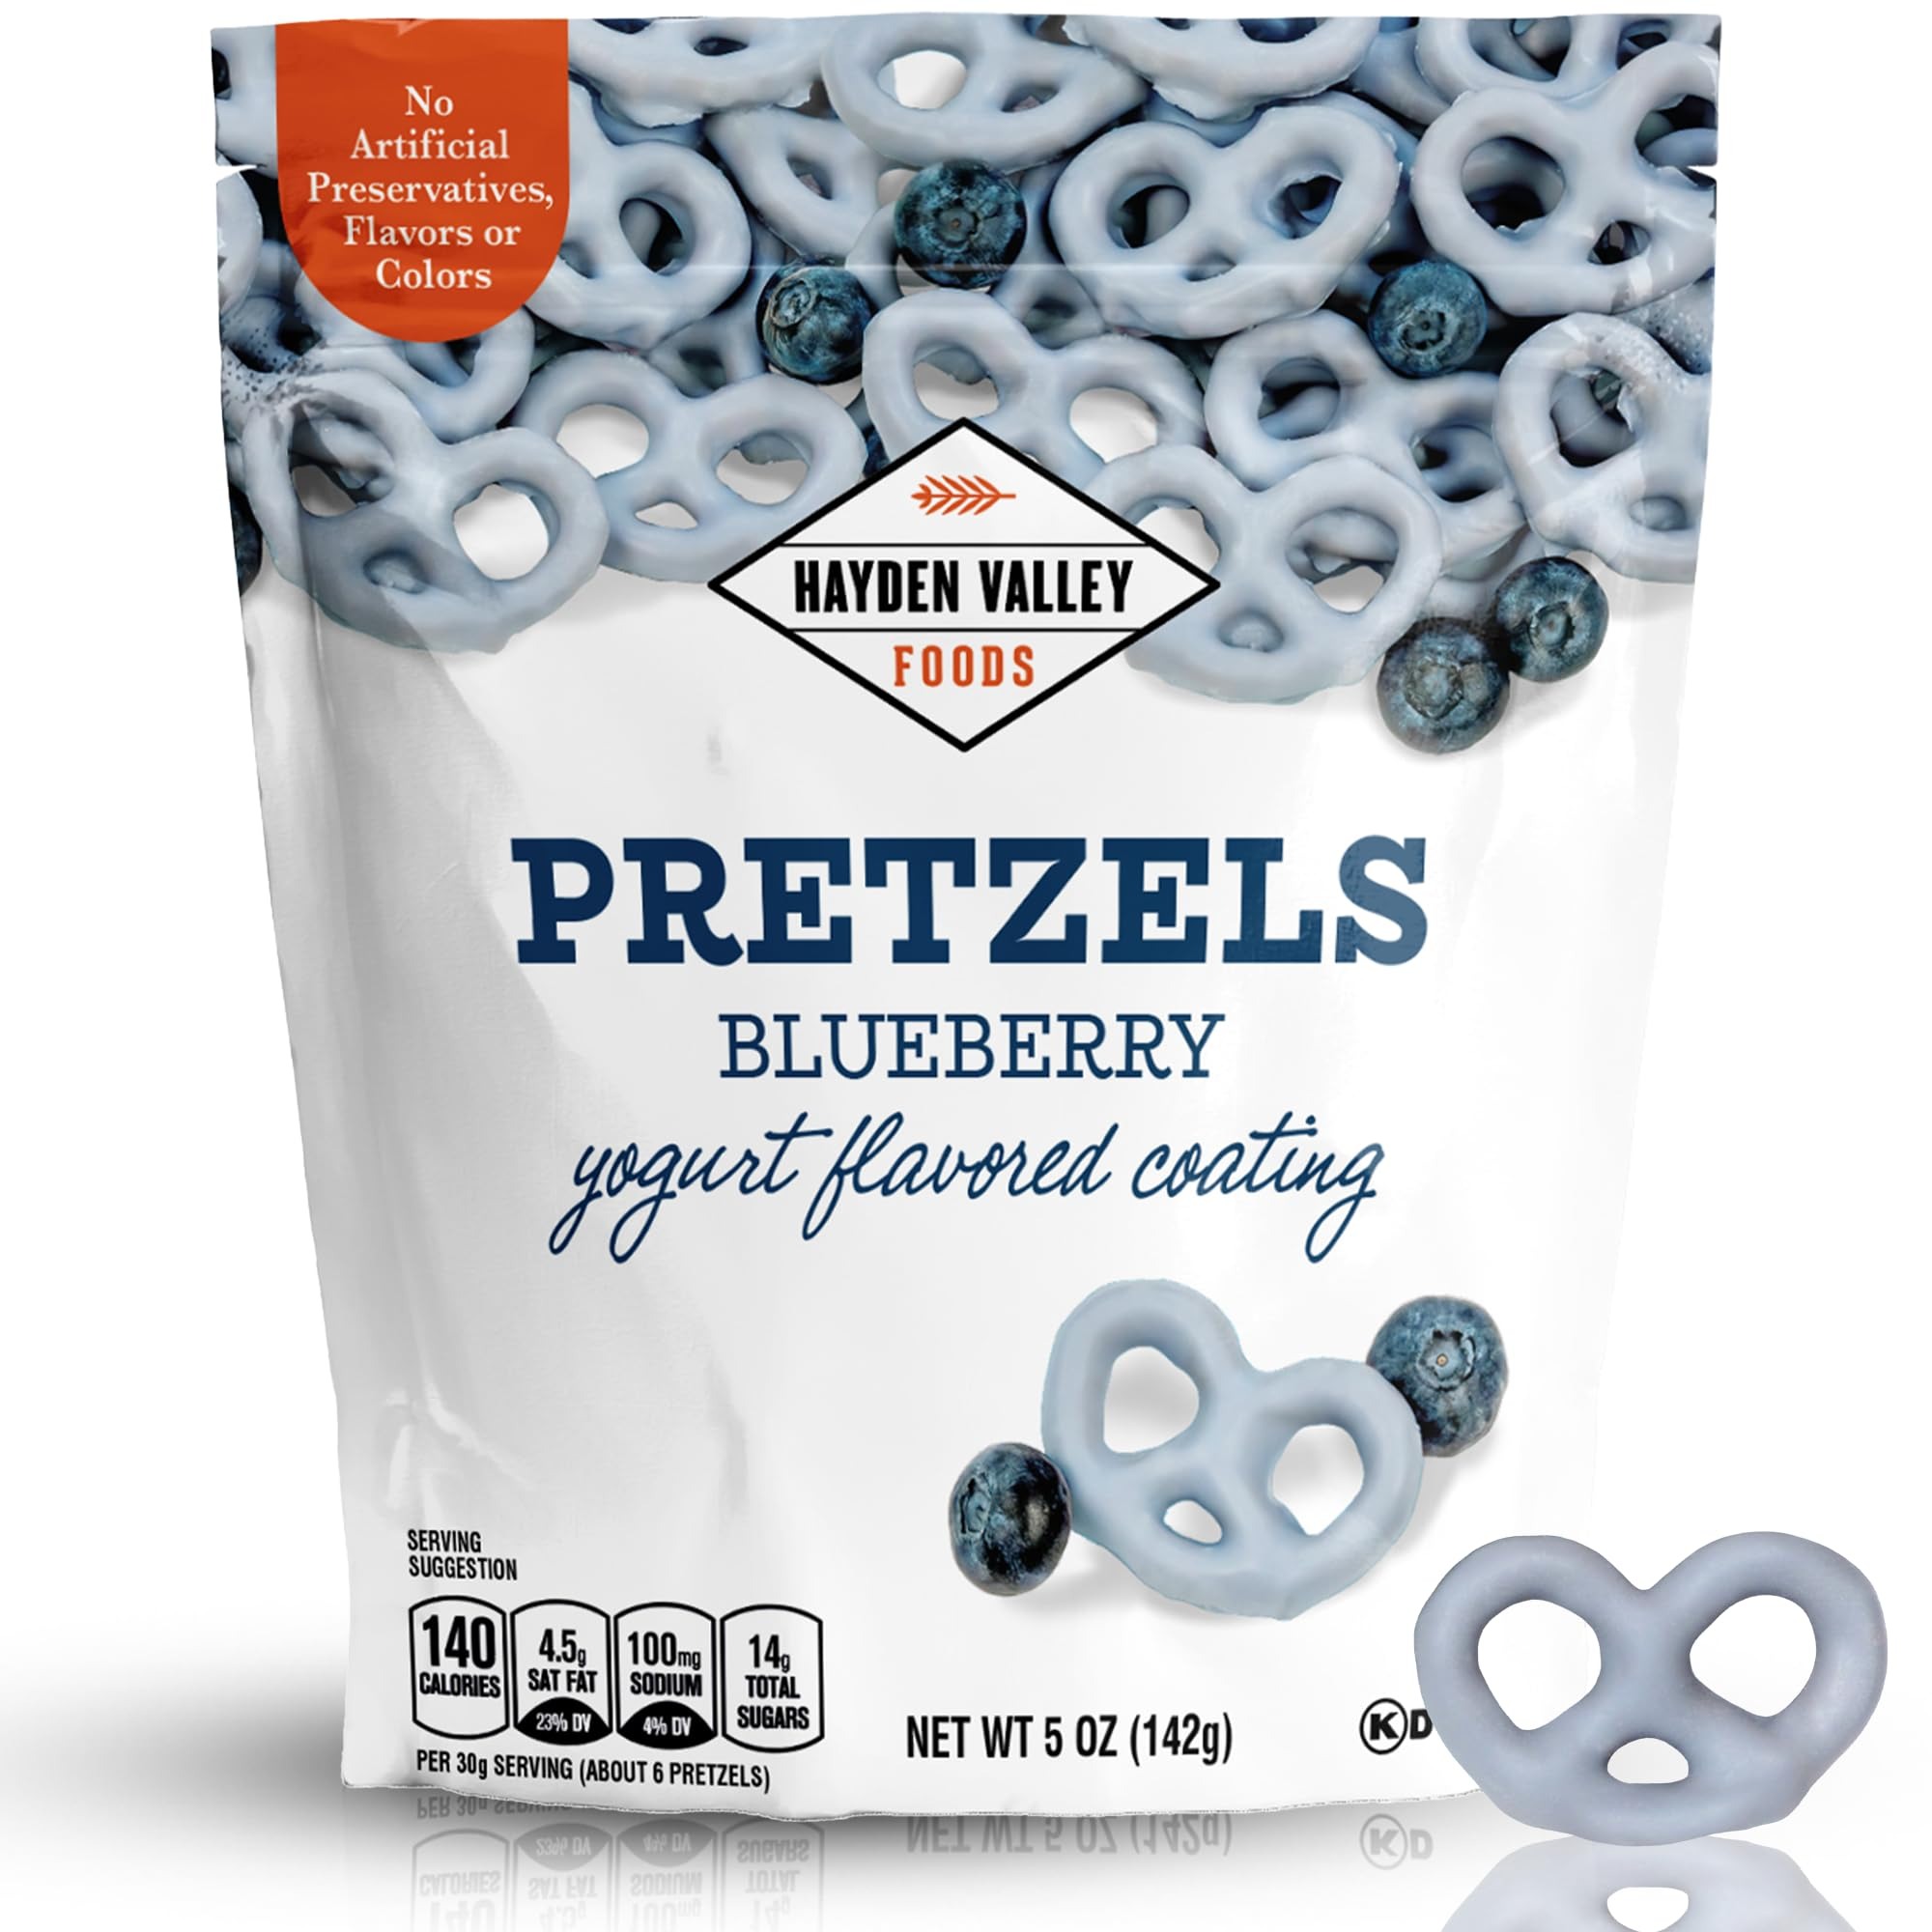
Item Name: Hayden Valley Foods Blueberry Yogurt Covered Pretzels | 5 oz Resealable Bag | Gourmet Flavored Blue Pretzels
Bullet Point 1: Blueberry Delight: Unleash the power of fruity delight with our Blueberry covered pretzels. Bask in the vibrant, sweet, and tangy blueberry flavor that enchants each pretzel, turning every bite into a delightful berry blast.
Bullet Point 2: Convenient for On-the-Go: Hayden Valley Foods covered pretzels come in a resealable bag, making them exceptionally convenient for on-the-go snacking. Perfect for picnics, road trips, and more, our pretzels stay fresh, allowing you to enjoy them in various settings.
Bullet Point 3: Uncompromising Quality: Experience the difference with Hayden Valley Foods. We pride ourselves on delivering covered pretzels that stand out in taste and quality. Dive into a snack experience where excellence is a constant, and every bite is a testament to our commitment to quality.
Bullet Point 4: Clean Ingredients, Vibrant Tastes: Indulge in pretzels that celebrate the purity of ingredients. With no artificial preservatives, colors, or high-fructose corn syrup, Hayden Valley Foods pretzels represent a commitment to clean and wholesome snacking. Every bite is a step away from artificiality, welcoming you to a realm of natural goodness.
Bullet Point 5: A Trusted Brand: Choosing Hayden Valley Foods means choosing a brand dedicated to providing top-tier snacks. In a marketplace crowded with options, our covered pretzels emerge as a trustworthy choice, offering a blend of taste, quality, and clean ingredients that resonate with discerning snack lovers.
Value: 5.0
Unit: Ounce

Price: 9.99